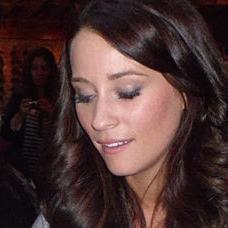
Age: 24